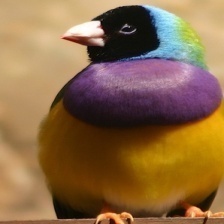
Species: GOULDIAN FINCH
Scientific name: ERYTHRURA GOULDIAE
ImageNet parent category: house_finch